Caodaism

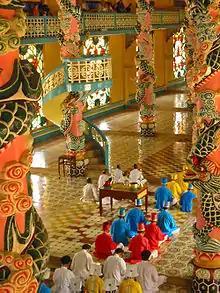
Inner hall the Caodaism Holy See, Tây Ninh Province.

Caodaists adopt the traditional Chinese idea of (yin) and (yang) duality constituting the harmonious balance of the universe. Before the creation of the universe there was the "Đạo", the infinite, nameless, formless, unchanging, eternal source. The negative and positive principles of the universe are the components of the eternal nature.